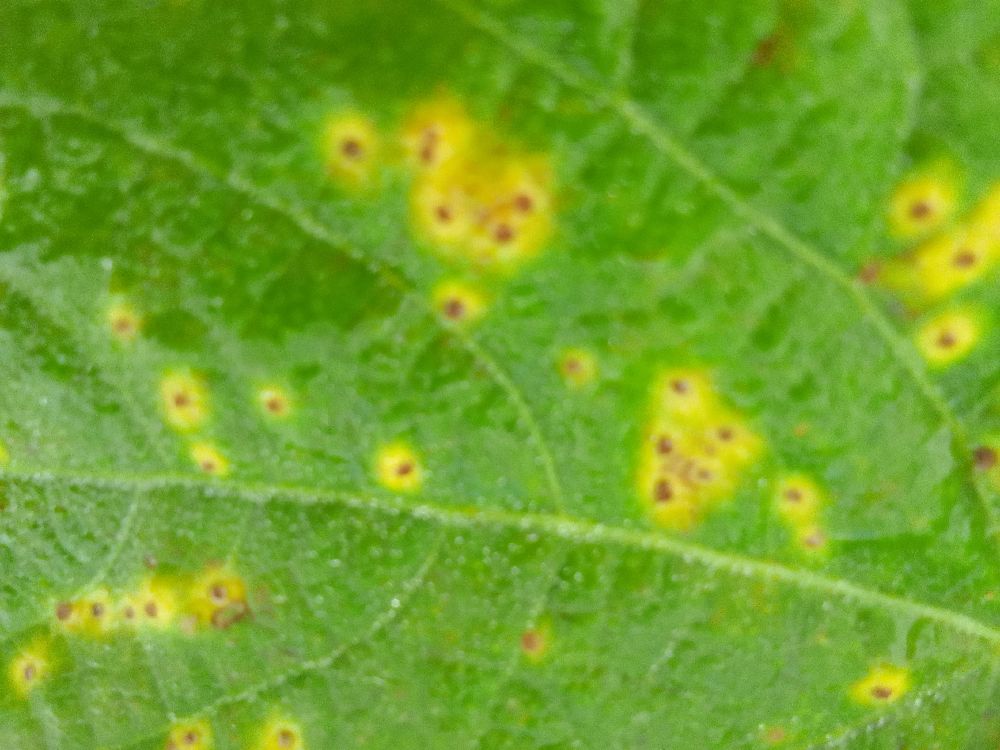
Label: rust